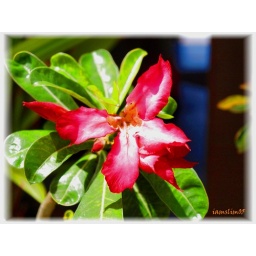
This flower looks like a red butterfly. This flower was shot at CWC in Camsur.